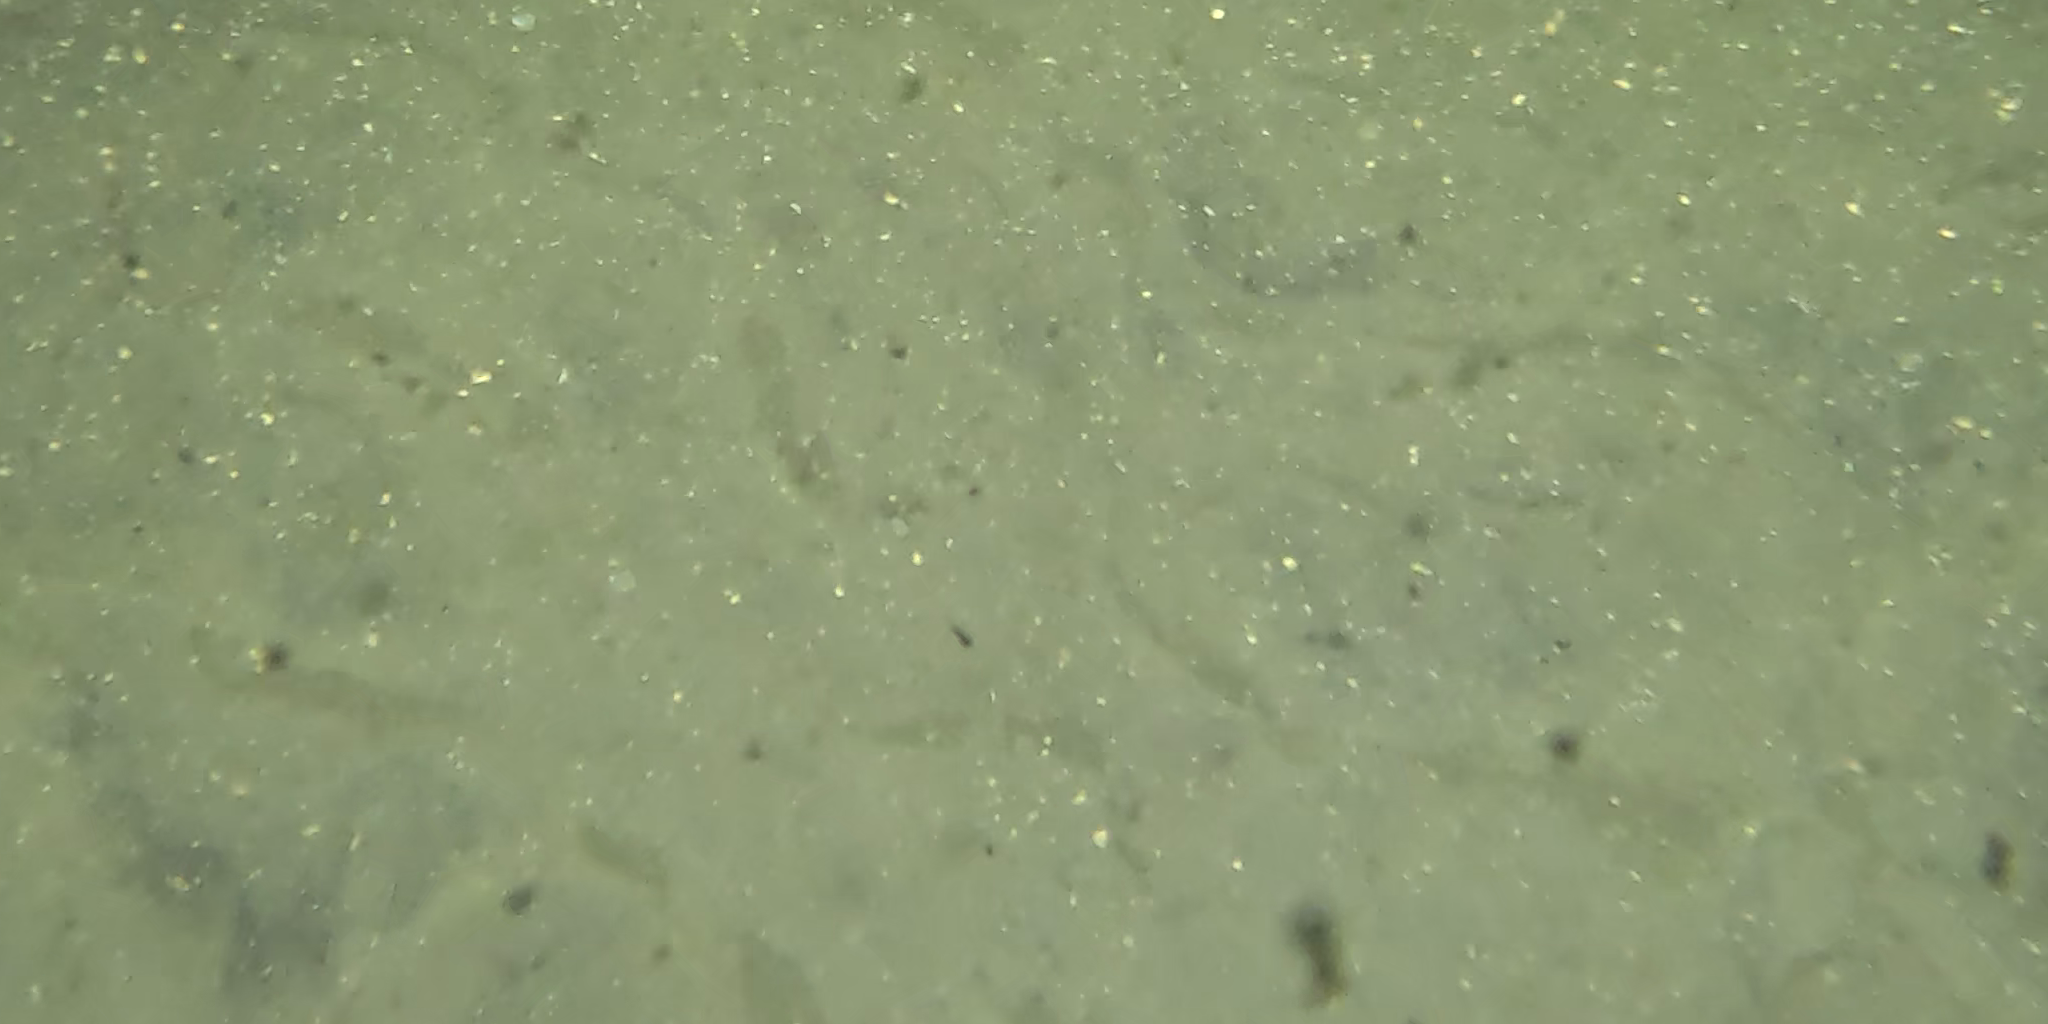
Seabed habitat: sand